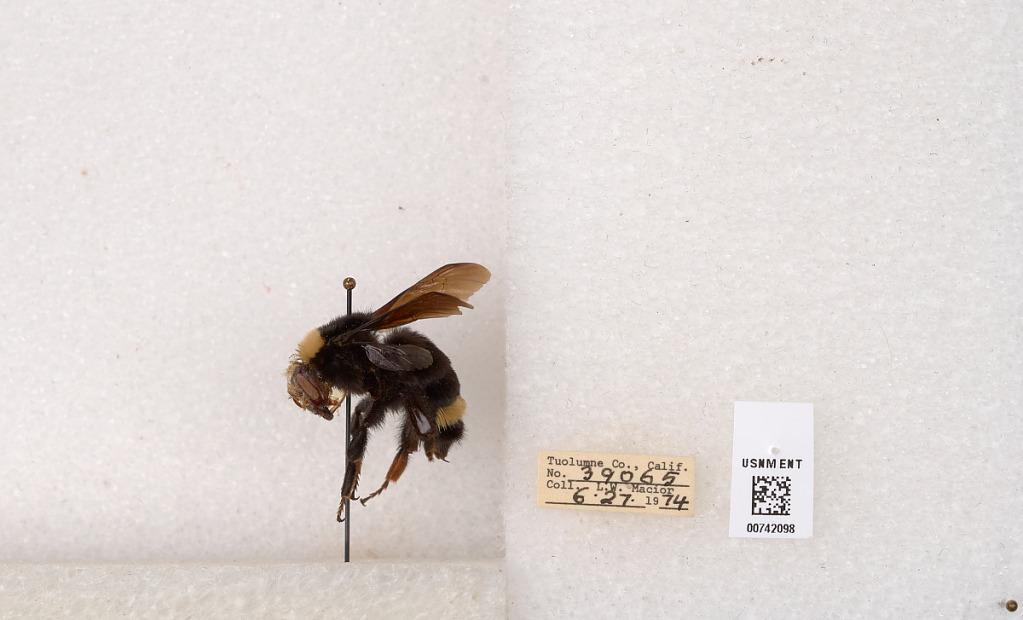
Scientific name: Bombus (Pyrobombus) vosnesenskii Radoszkowski
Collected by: L. Macior
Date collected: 1974-6-27
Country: United States
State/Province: California
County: Tuolumne
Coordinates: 37.9712, -120.228